Iultinsky District

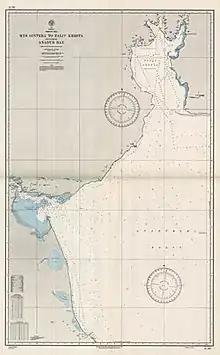
An old United States Navy map showing the Kresta Bay and Iultinsky District in the upper third and the Anadyrsky Liman to the southwest emptying into the Gulf of Anadyr

After Semyon Dezhnyov and his Cossack companions had established Anadyrsk in the 17th century, they began to explore the surrounding area and discovered the Kresta Bay in 1660, although it was not mapped properly until it was visited by Vitus Bering seventy years later.